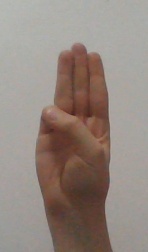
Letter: thaa